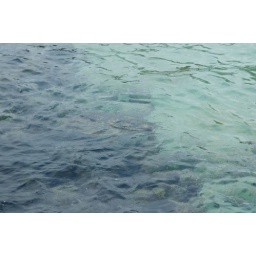
As we were wandering around the park, we saw a sea turtle swimming around in the lagoon.